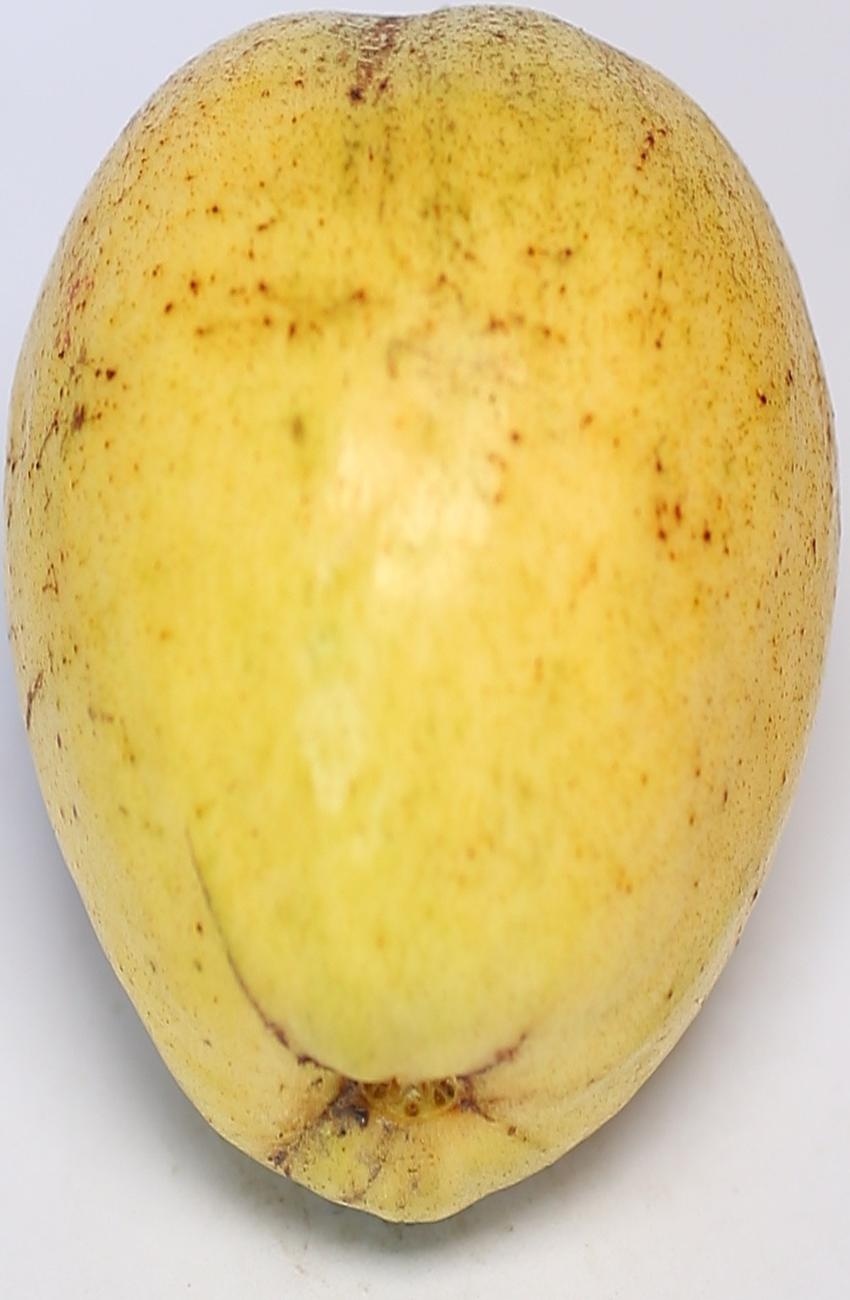
Maturity: ripe
Variety: thadhrami